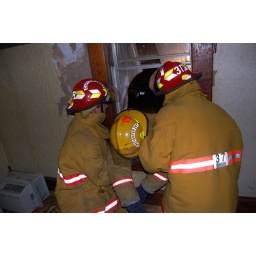
Those guys in the red hats actually do something